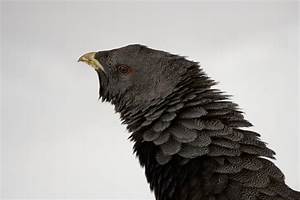
Label: gallina